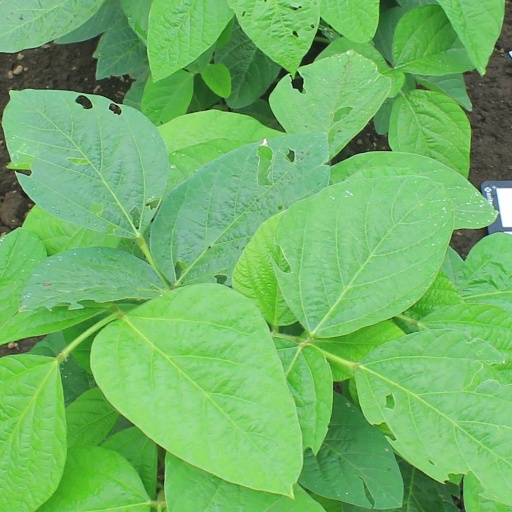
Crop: soybean